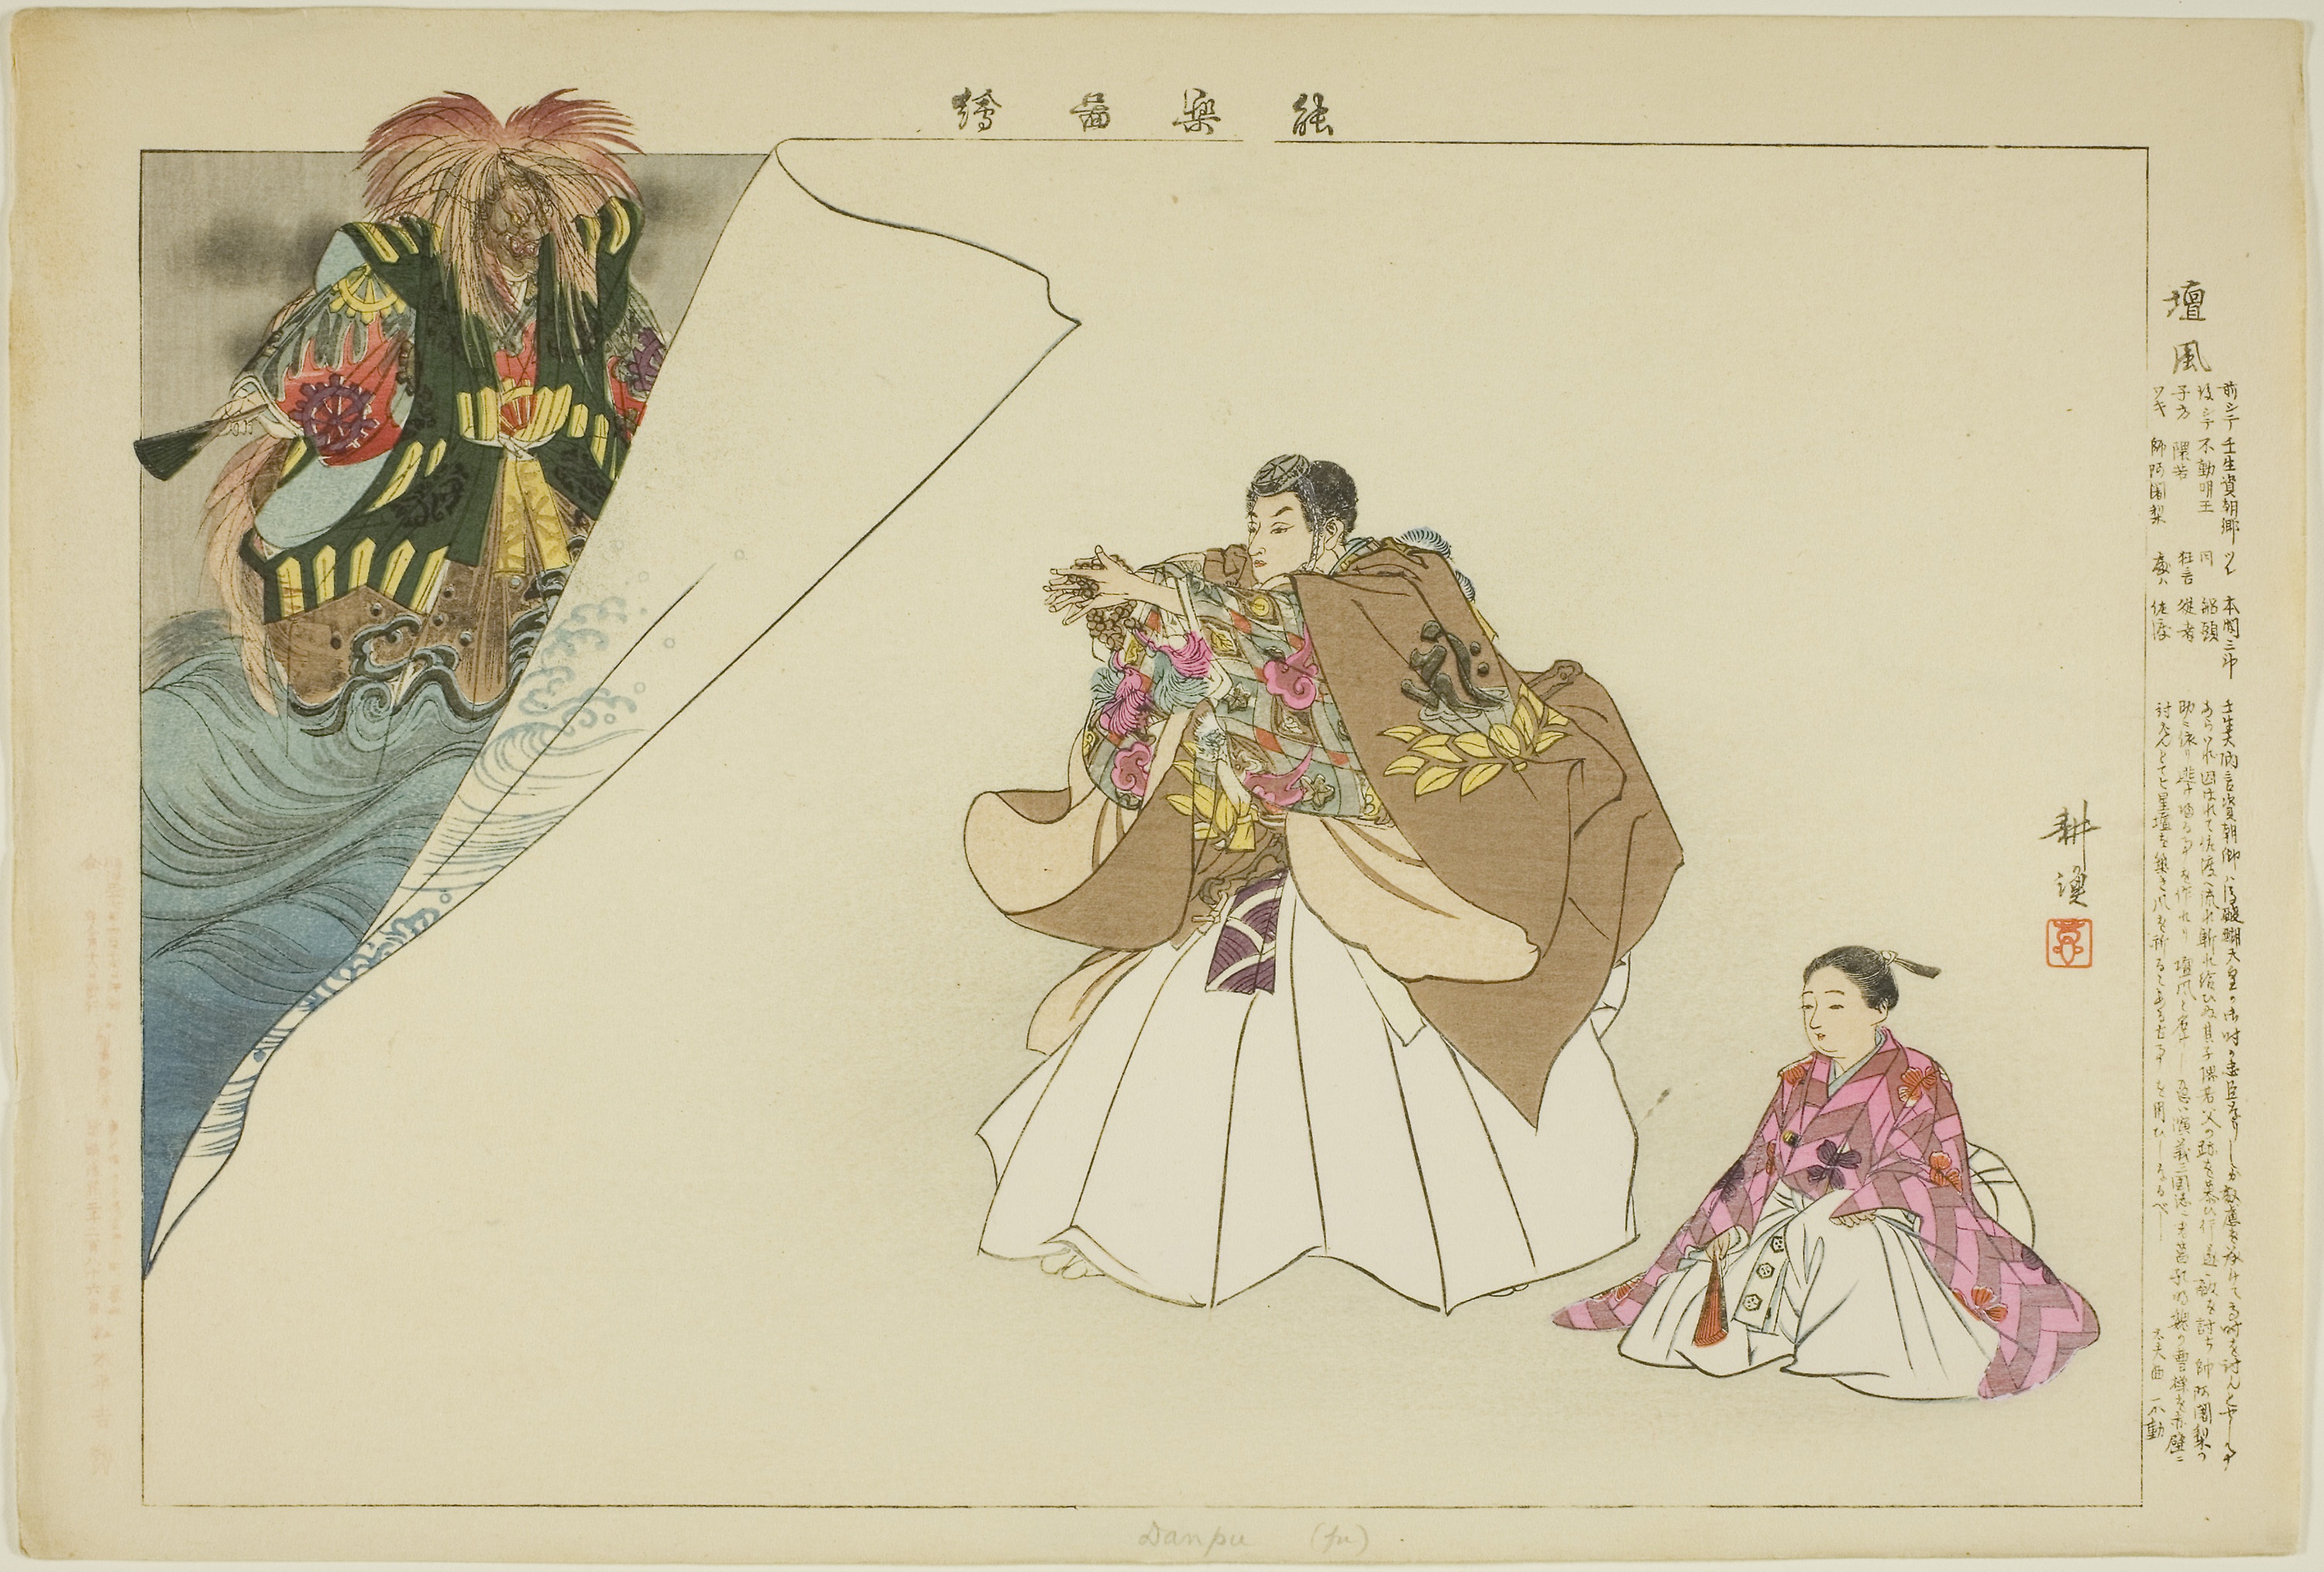
costume design, art, illustration, paper, pattern, fashion illustration, artwork